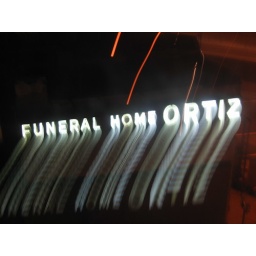
from my kitchen window (yes i live beside a funeral home)